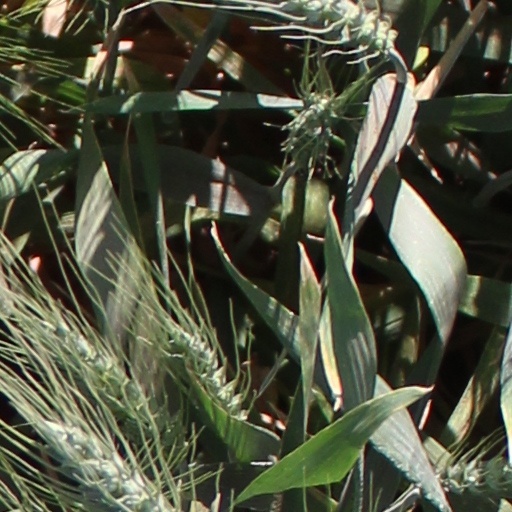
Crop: wheat